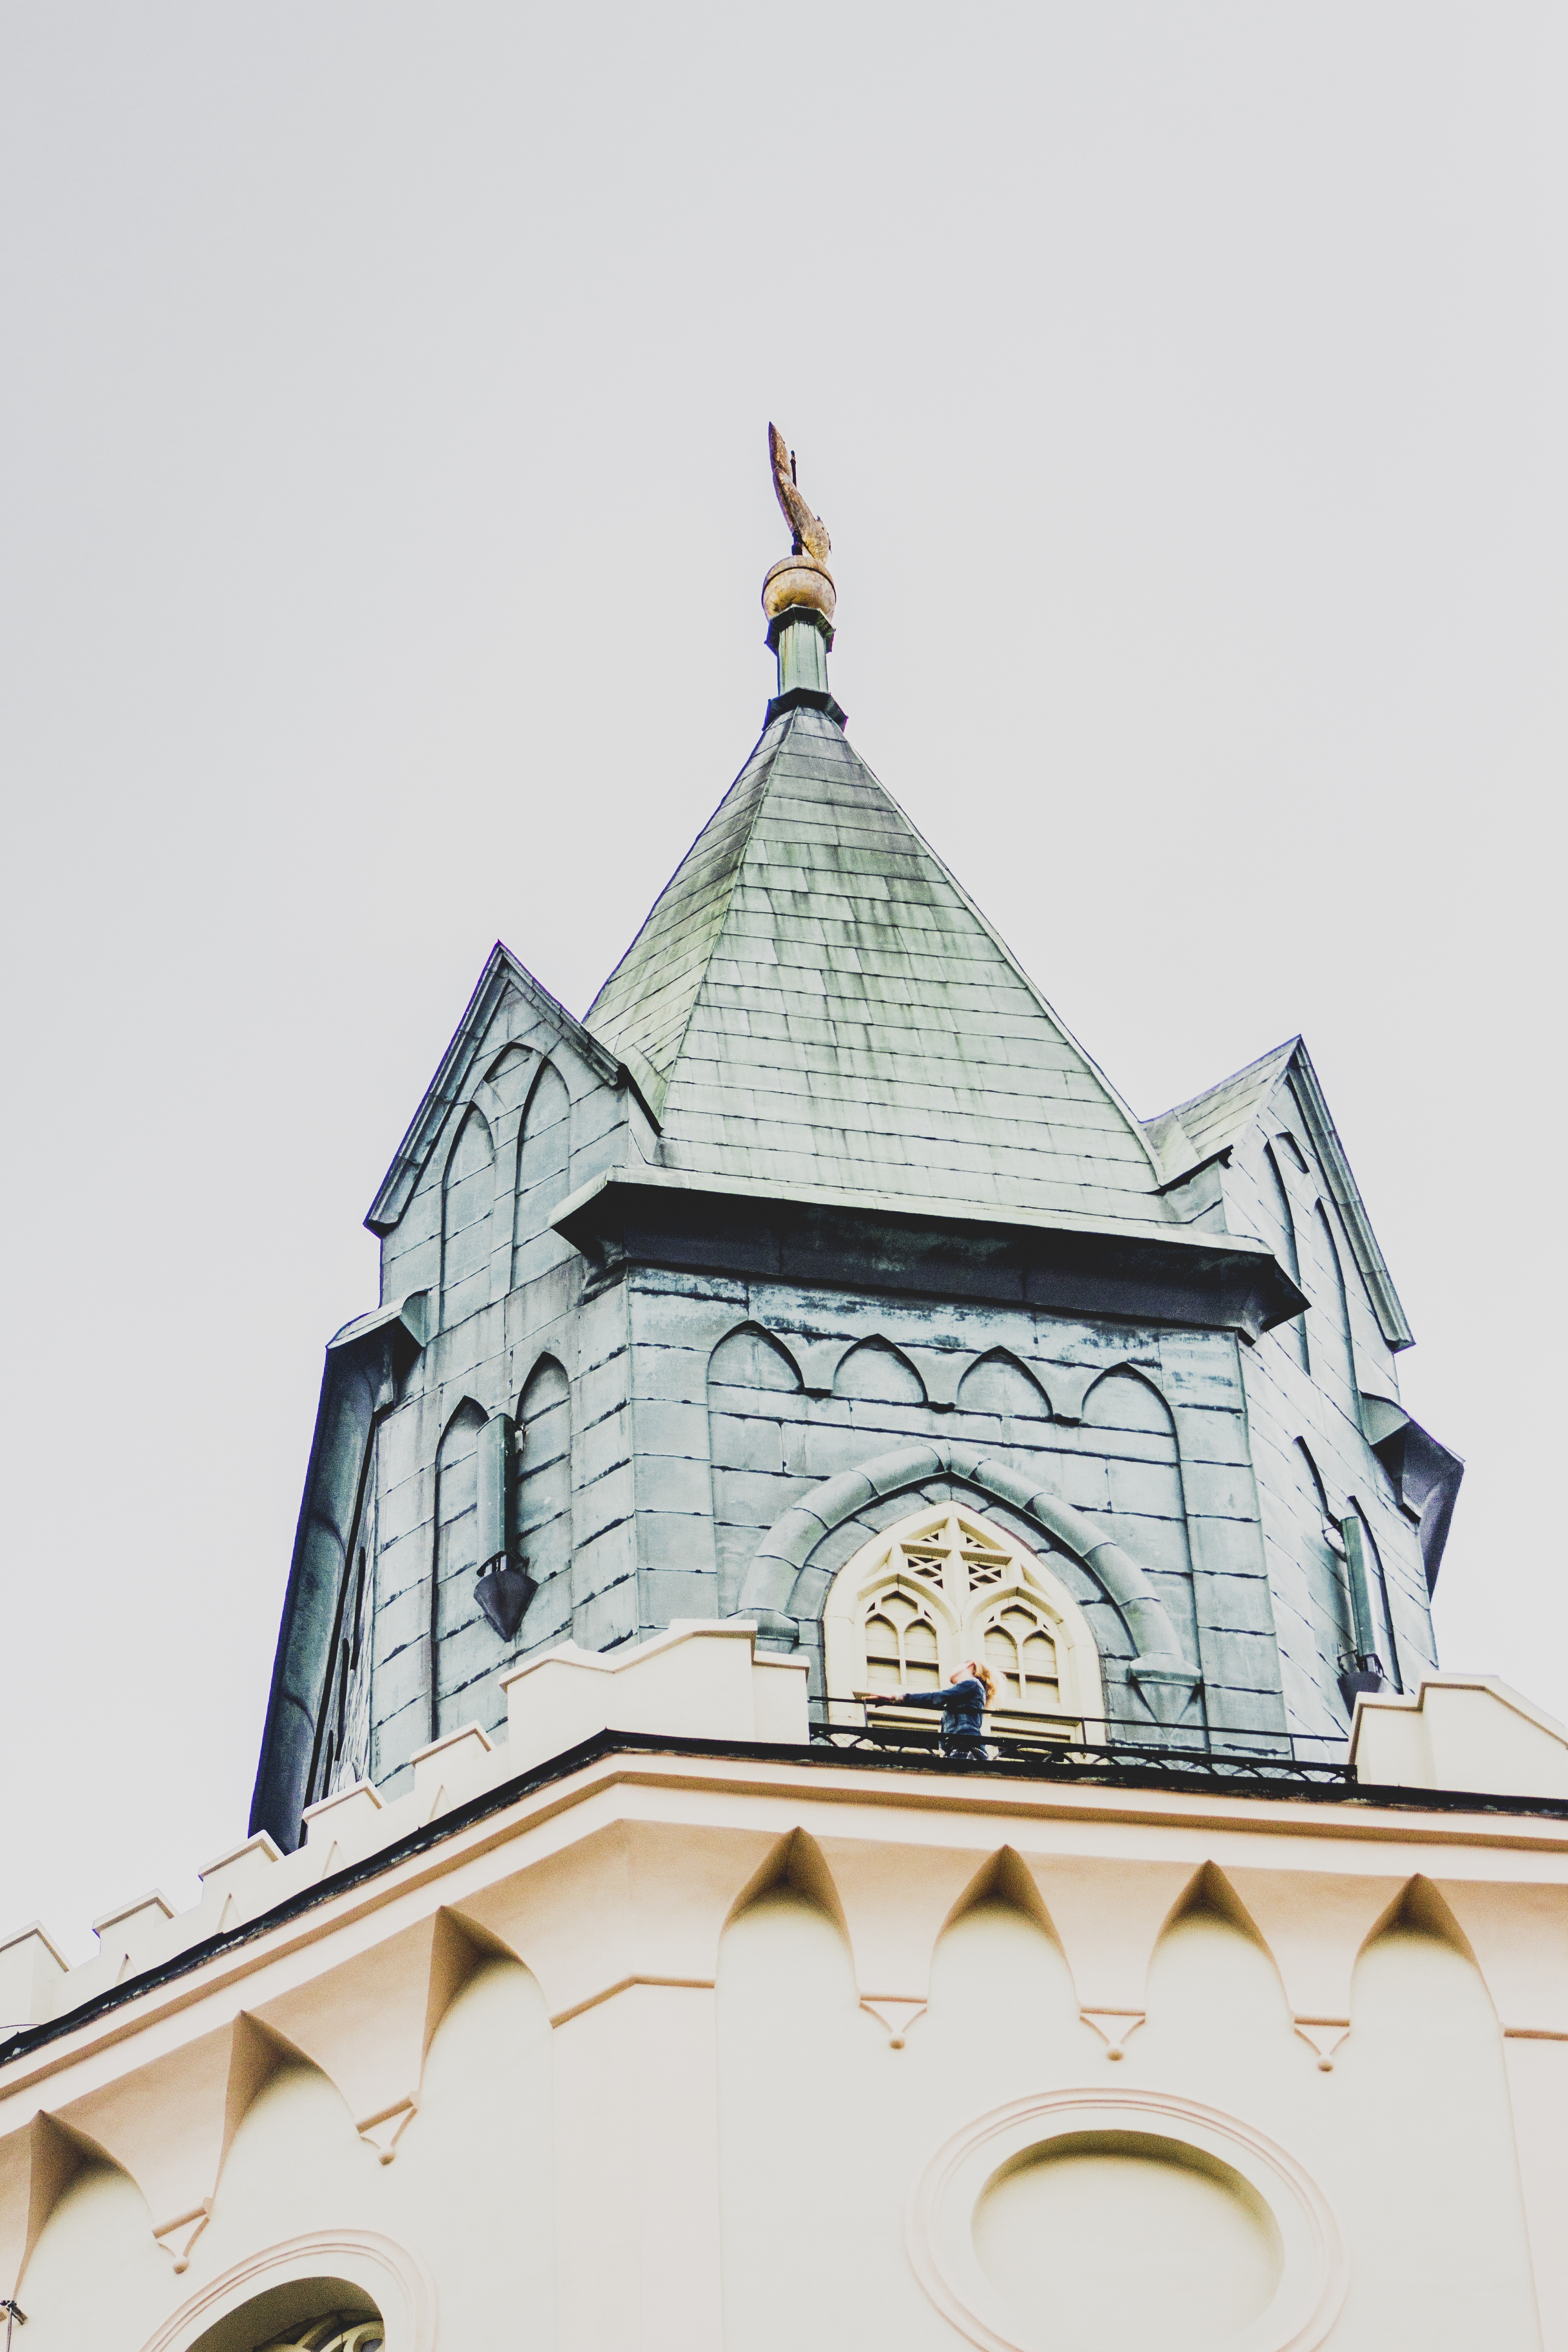
architecture, white, house, building, tower, landmark, facade, blue, church, chapel, place of worship, bell tower, spire, steeple, dome, shape, lublin, lubelskie, east, the cathedral